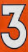
Number: 3